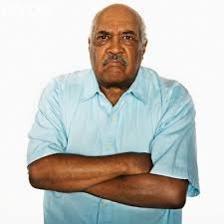
Image emotion (VAD): valence: -0.4, arousal: 0.4, dominance: 0.2
Candidate emotion words:
threatening — valence: -0.858, arousal: 0.75, dominance: 0.304
moody — valence: -0.51, arousal: 0.622, dominance: 0.19
pessimistic — valence: -0.824, arousal: -0.212, dominance: -0.528
remorseful — valence: -0.306, arousal: -0.142, dominance: -0.5
Best matching emotion: moody